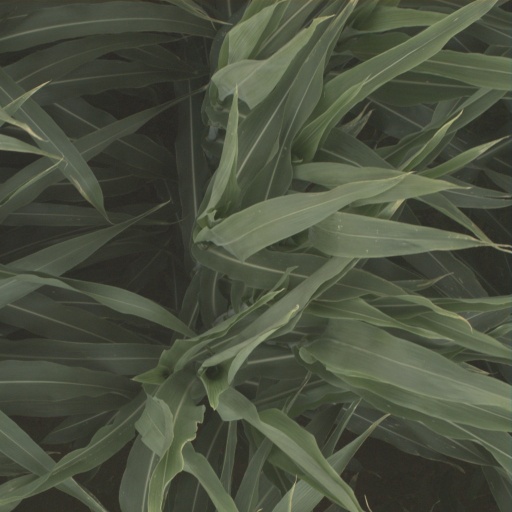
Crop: sorghum